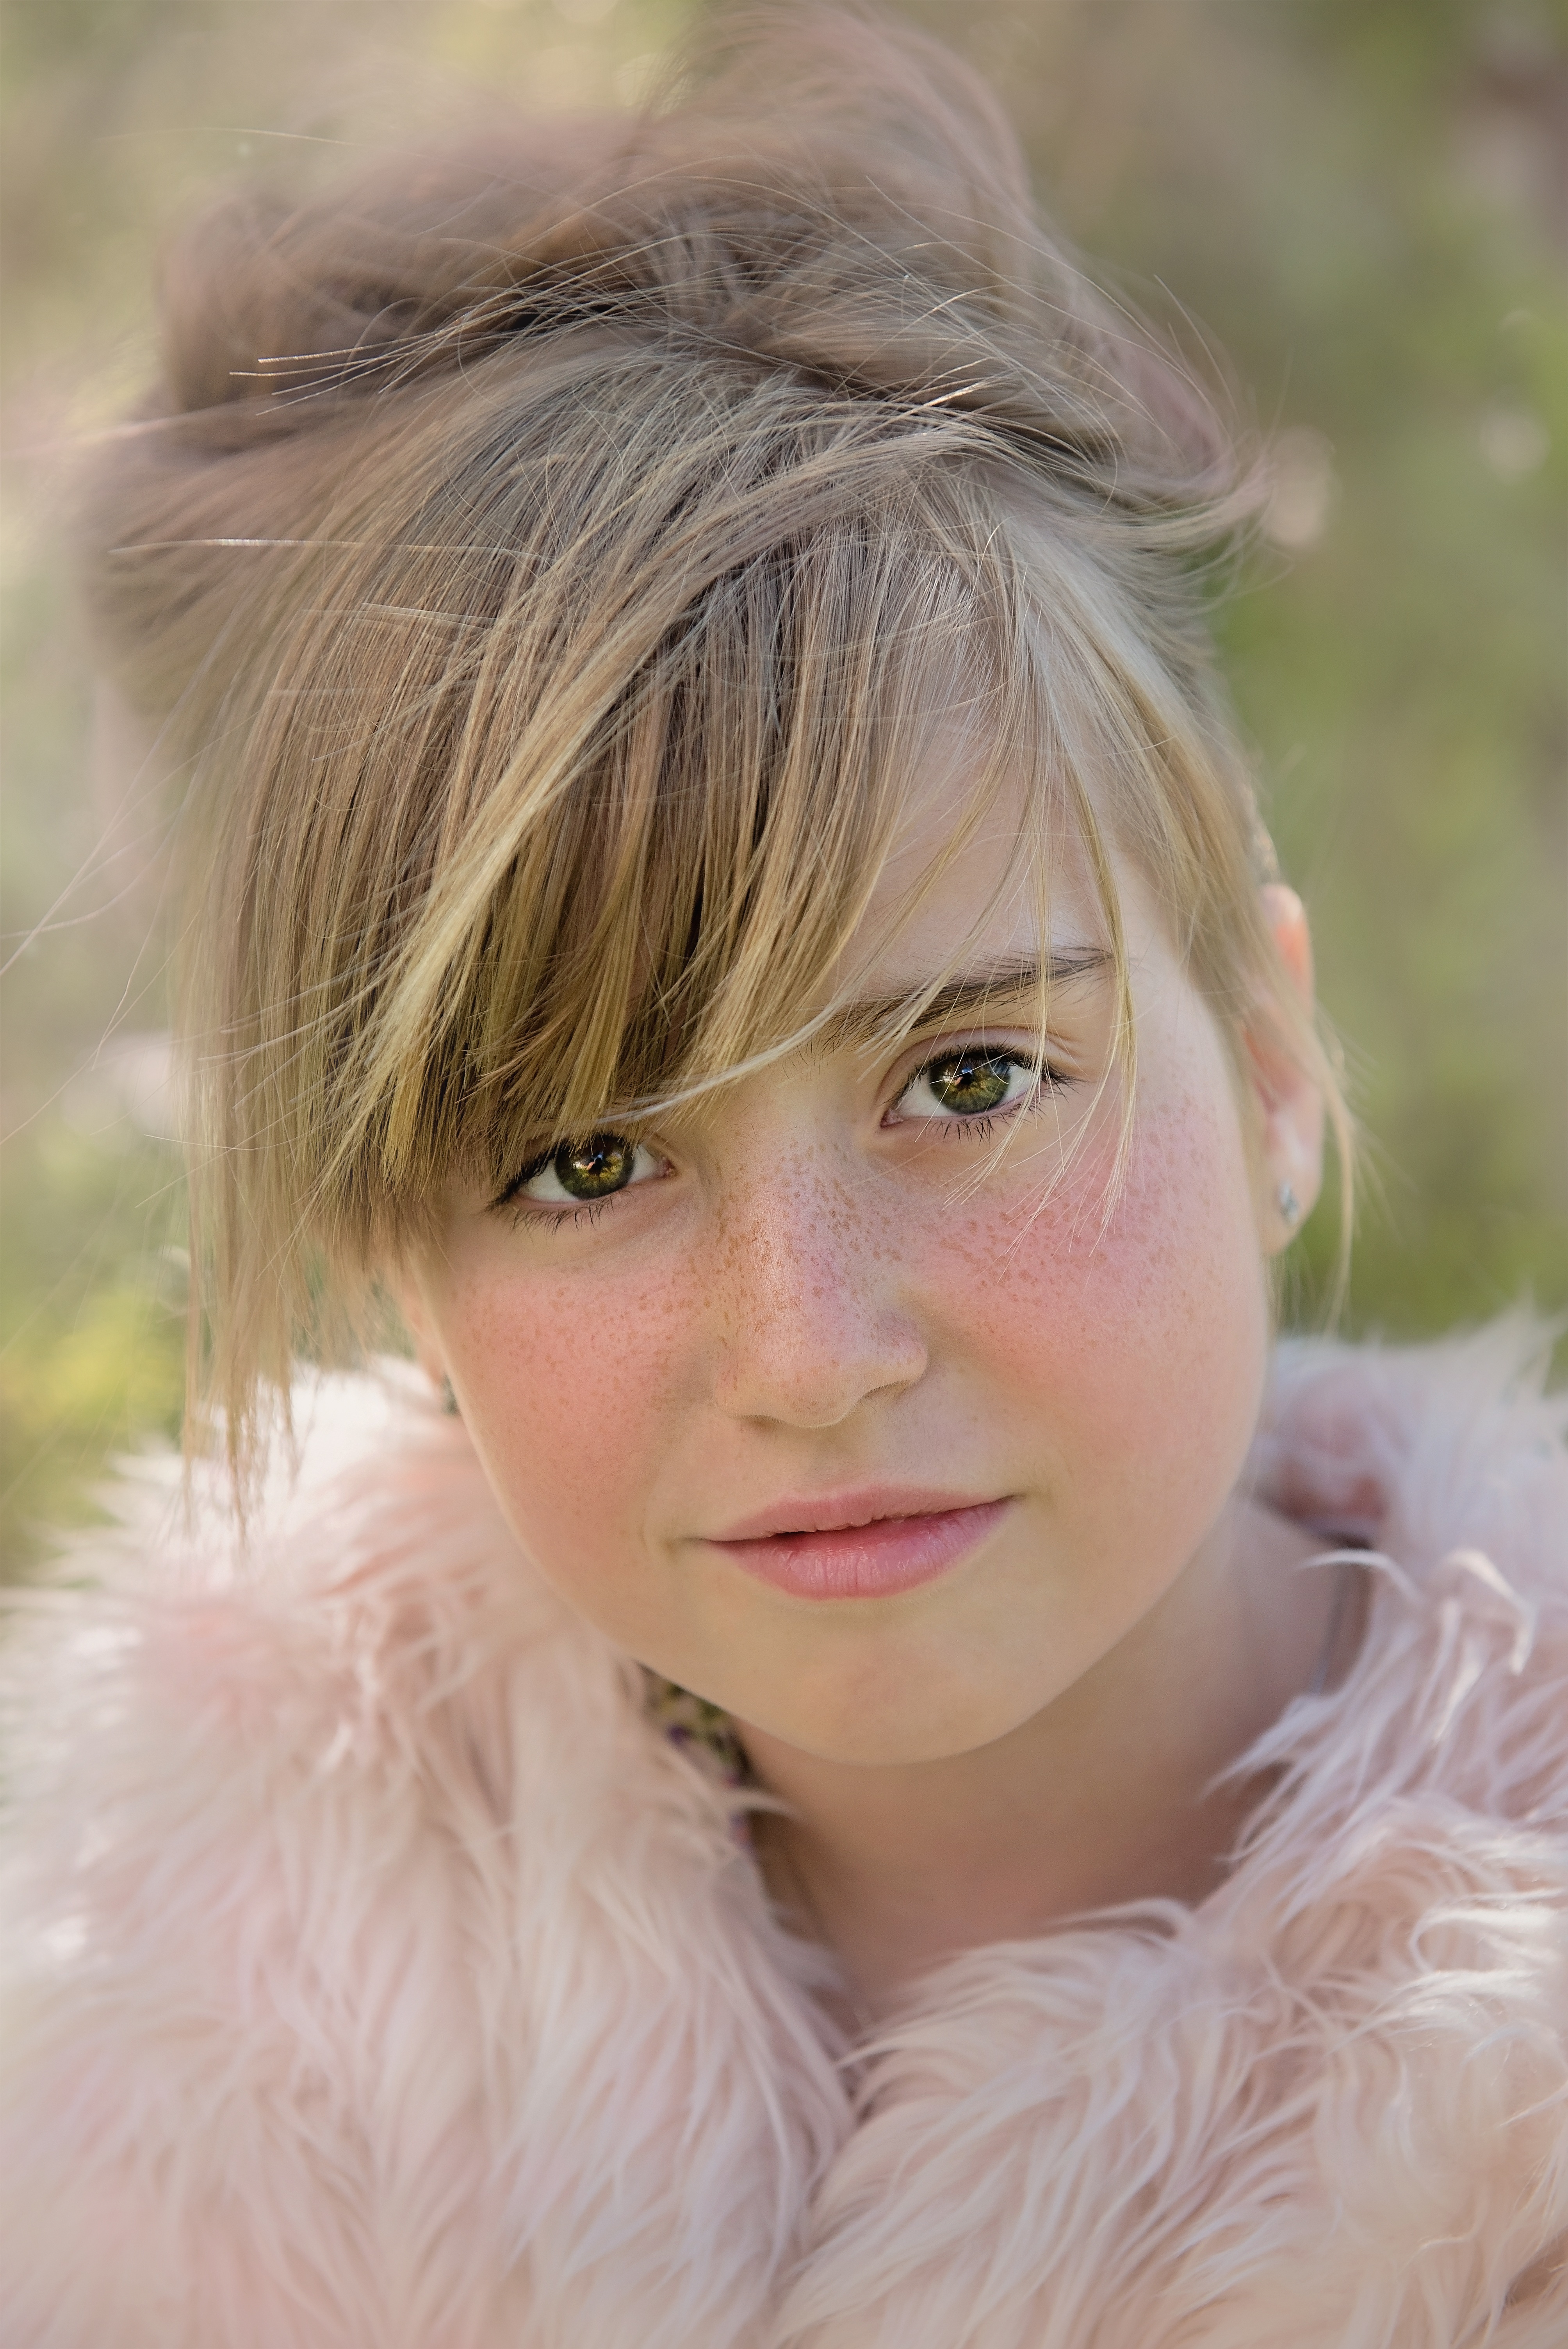
person, girl, hair, photography, view, portrait, model, human, clothing, lady, close, hairstyle, long hair, face, nose, eyes, eye, head, skin, beauty, blond, pretty, organ, photo shoot, brown hair, portrait photography